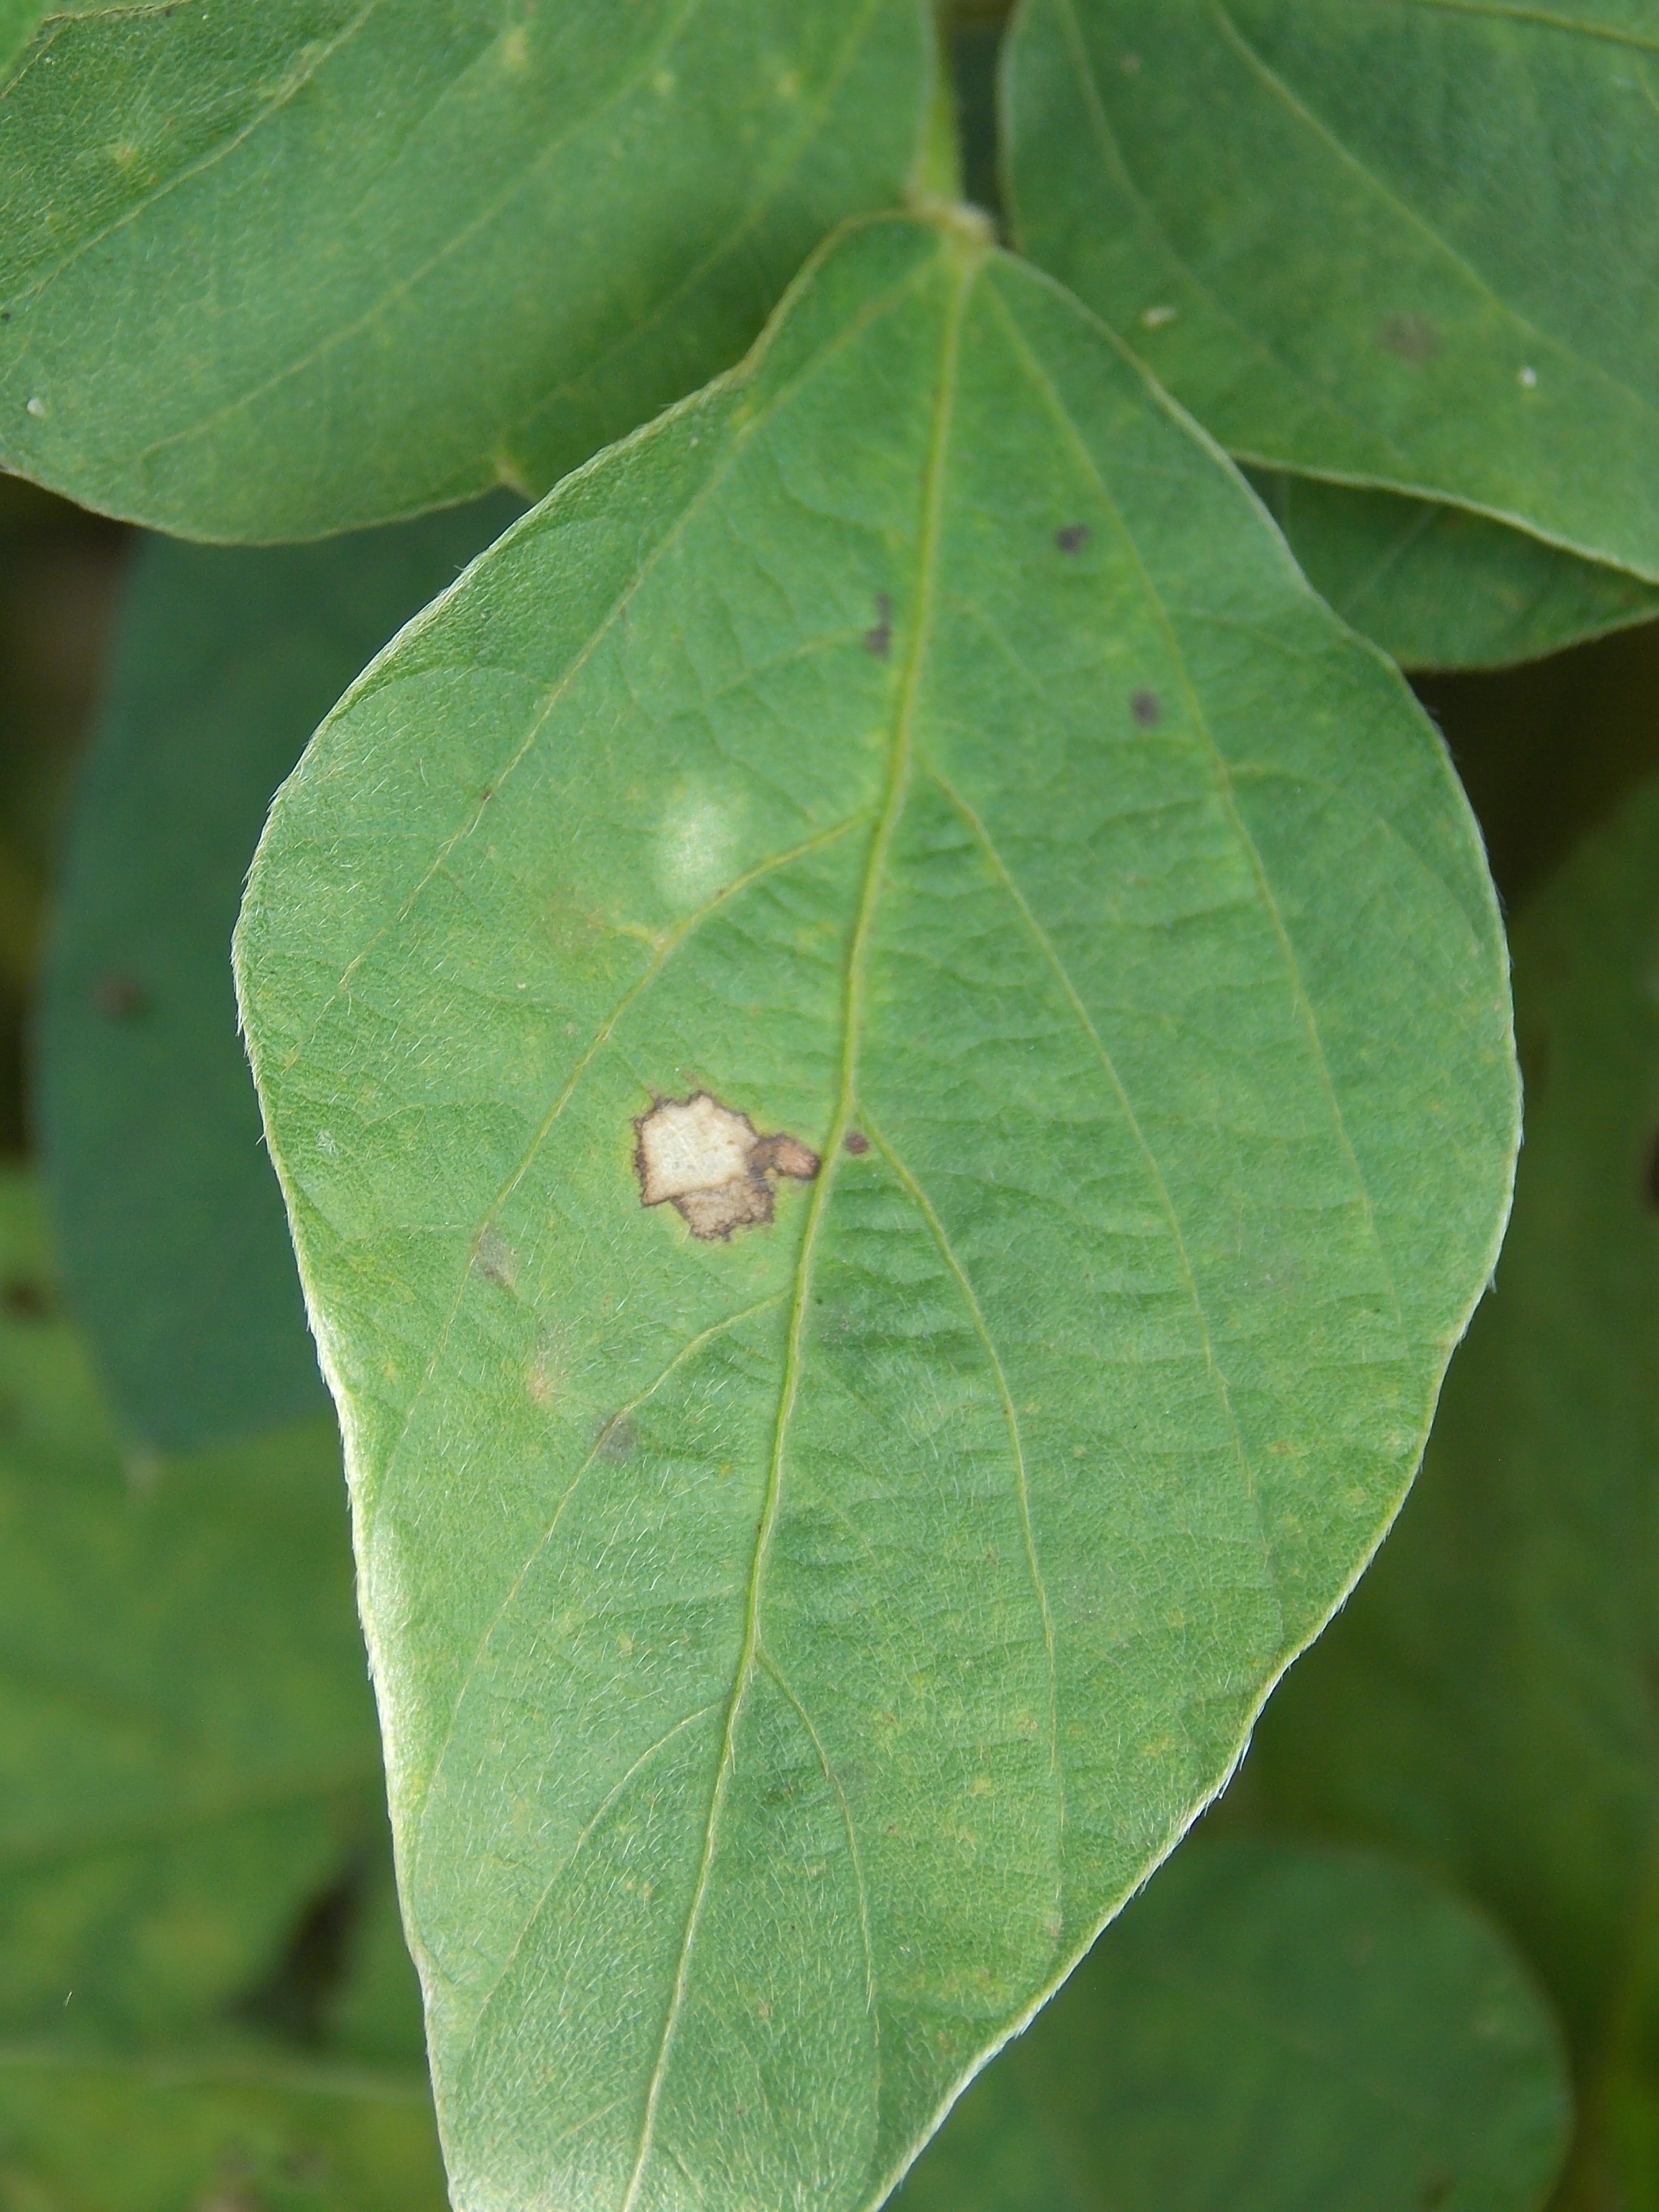
Label: Disease